John Linnell (painter)

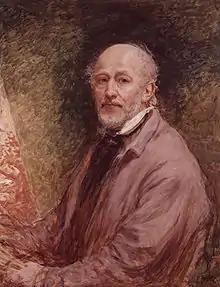
Self-portrait of John Linnell

John Linnell (16 June 179220 January 1882) was an English engraver, portrait painter, and landscape painter. He was a naturalist and a rival to the artist John Constable. He had a taste for Northern European art of the Renaissance, particularly Albrecht Dürer. He also associated with the amateur artist Edward Thomas Daniell, and with William Blake, to whom he introduced the painter and writer Samuel Palmer and others of the Ancients.